Carrie Lester

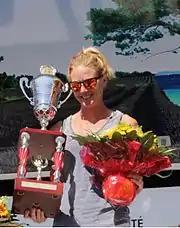
Carrie Lester after winning Embrunman in 2016.

Carrie Lester (born 1981) is an Australian triathlete. She competes in the Ironman Triathlon and finished tenth in the 2016 Ironman World Championship. Lester won the Port Macquarie Ironman 70.3 in 2011 as well as the Ironman events at Cairns in 2012, and at Chattanooga in 2015. She also won the Embrunman event in 2016.